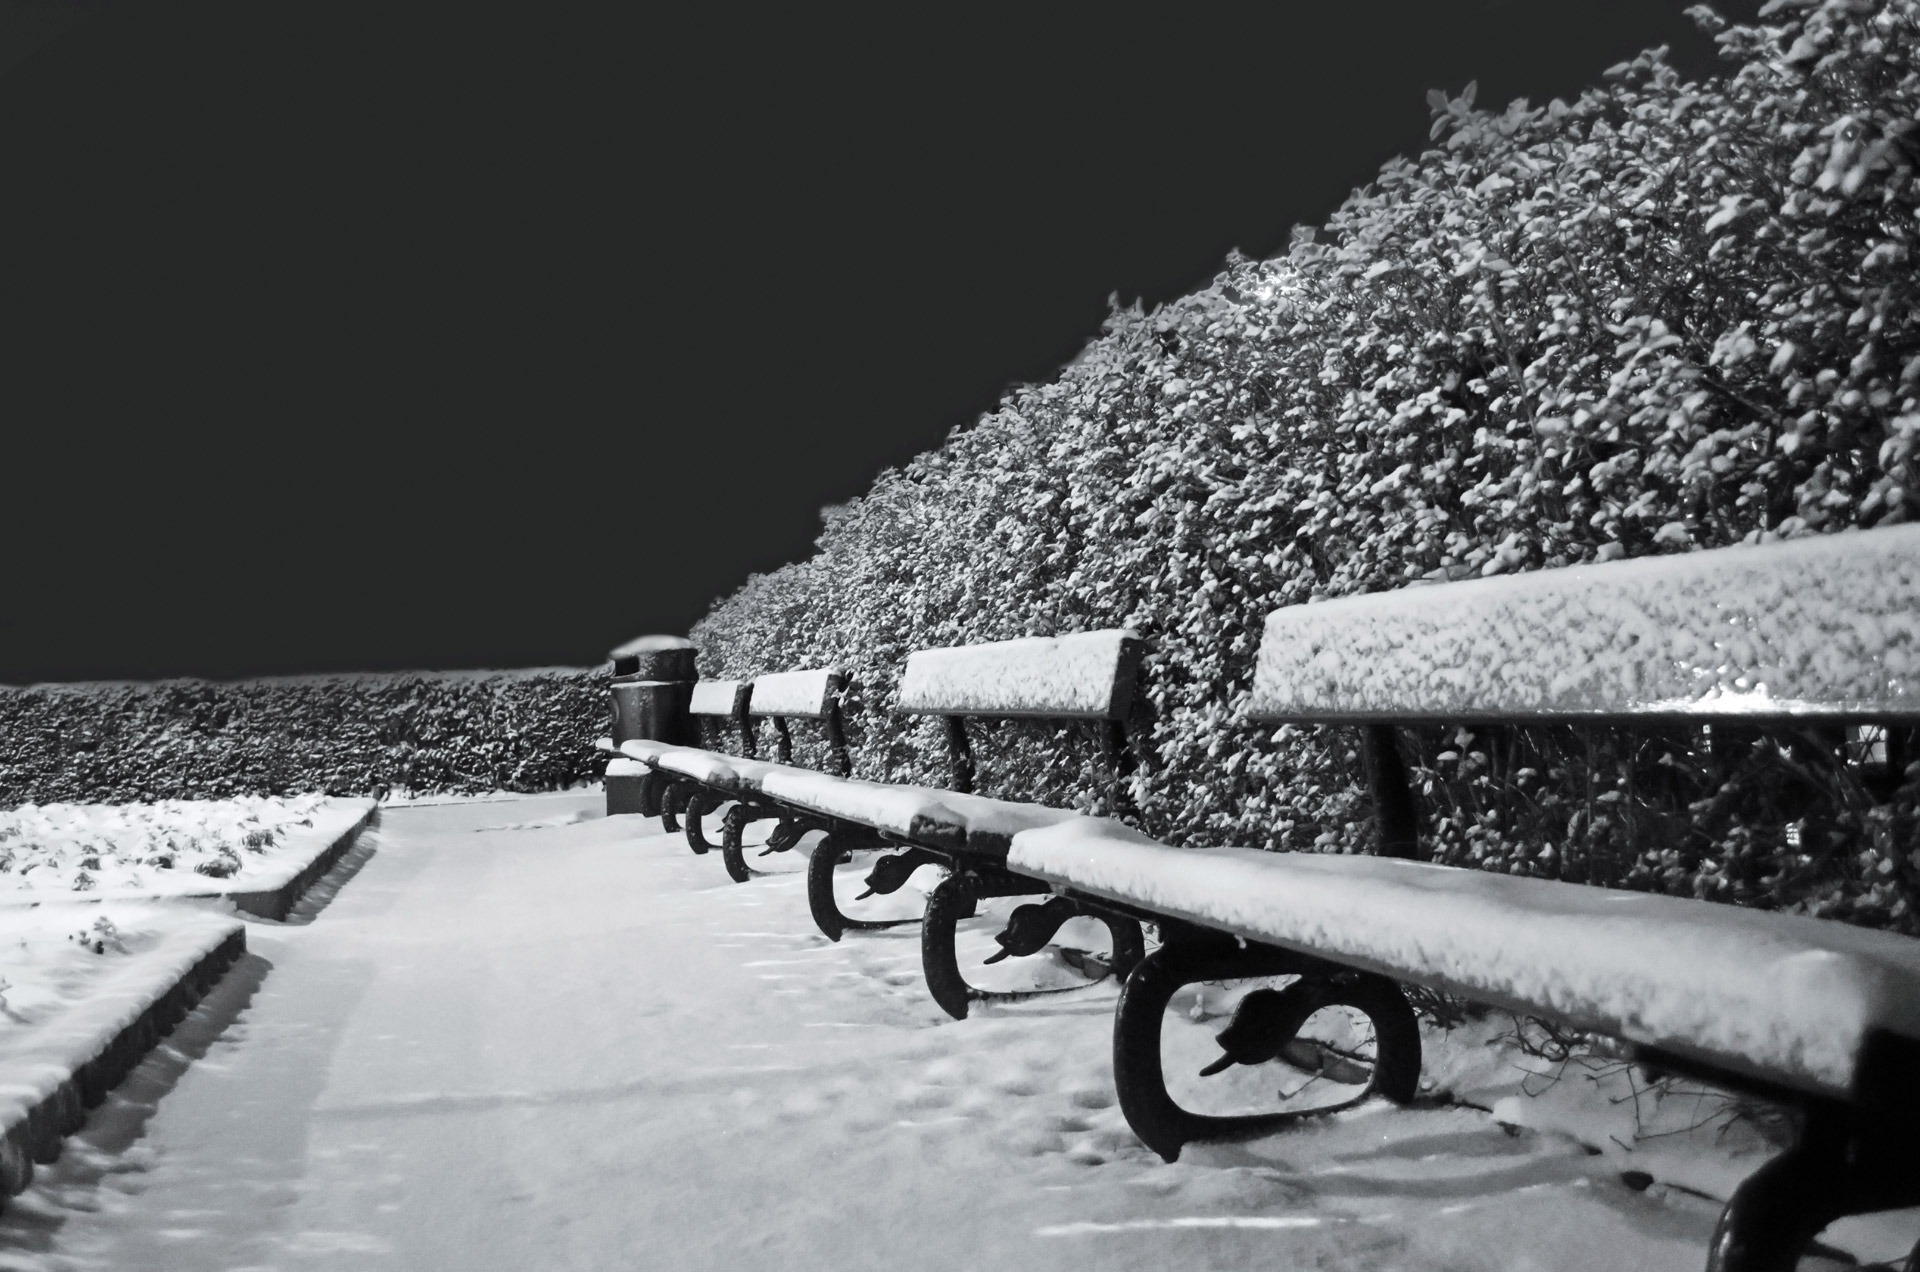
snow, winter, black and white, architecture, white, bench, flower, frost, weather, snowy, black, monochrome, season, background, seasons, shrubs, benches, freezing, temperature, minus, monochrome photography